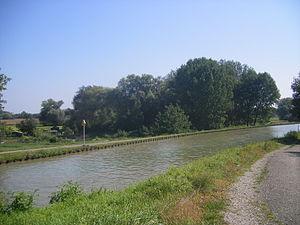
Reichstett est une commune française située dans le département du Bas-Rhin, en région Grand Est.